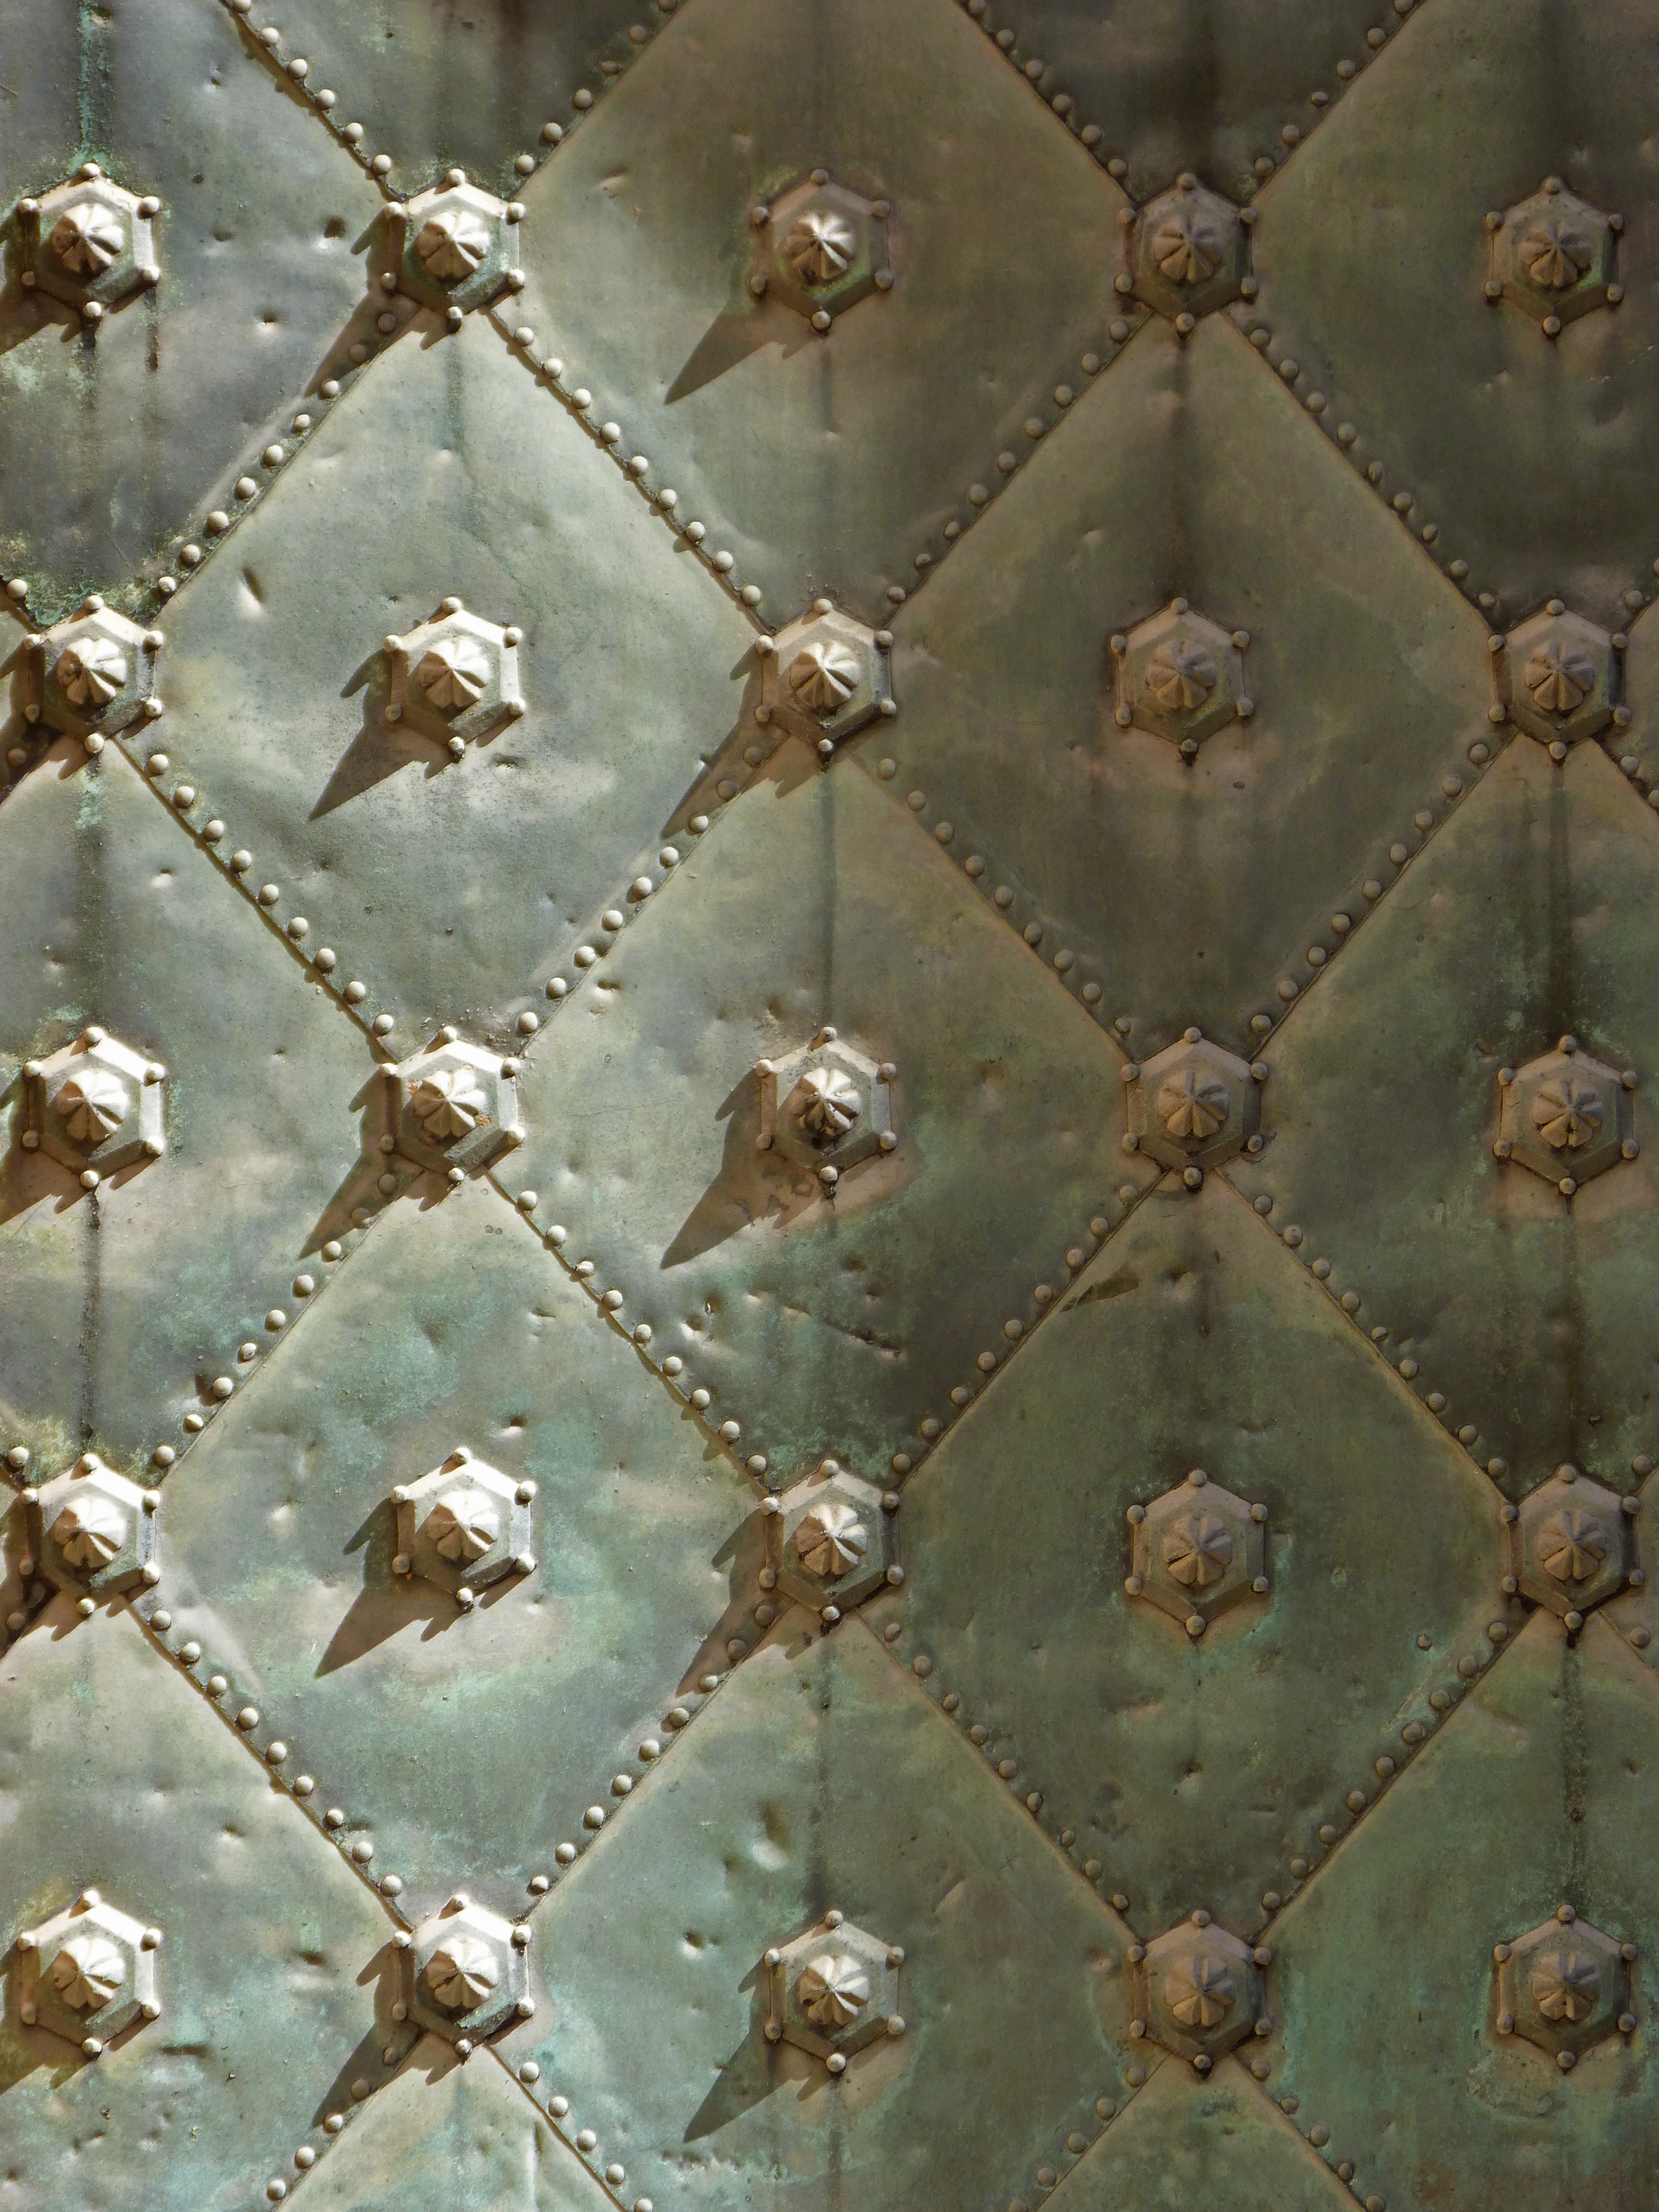
texture, leaf, pattern, door, art, worn, design, symmetry, nails, metallic, veneer, flooring, padding